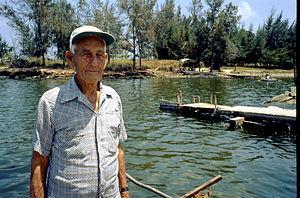
Gregorio Fuentes est un capitaine de navire marin pêcheur cubain, d'origine espagnole. Il est un des symboles et trésor national de Cuba, de par son histoire d’amitié avec son inséparable compagnon d'aventure et confident, l'écrivain américain Ernest Hemingway entre 1938 et 1960. Il est une source d'inspiration de Santiago, héros de l'œuvre Le Vieil Homme et la Mer.
Le musée Ernest Hemingway de Cuba ou Finca la Vigía, est une maison de style colonial du XIXᵉ siècle, située dans un parc de neuf hectares, où a vécu et écrit Ernest Hemingway, près de La Havane à Cuba dans les Caraïbes, entre 1939 et 1960. L'auteur, surnommé « Papá » par les cubains, devenu depuis une légende à Cuba, y a écrit quelques-unes de ses œuvres, dont Pour qui sonne le glas, Le Vieil Homme et la Mer, Paris est une fête…